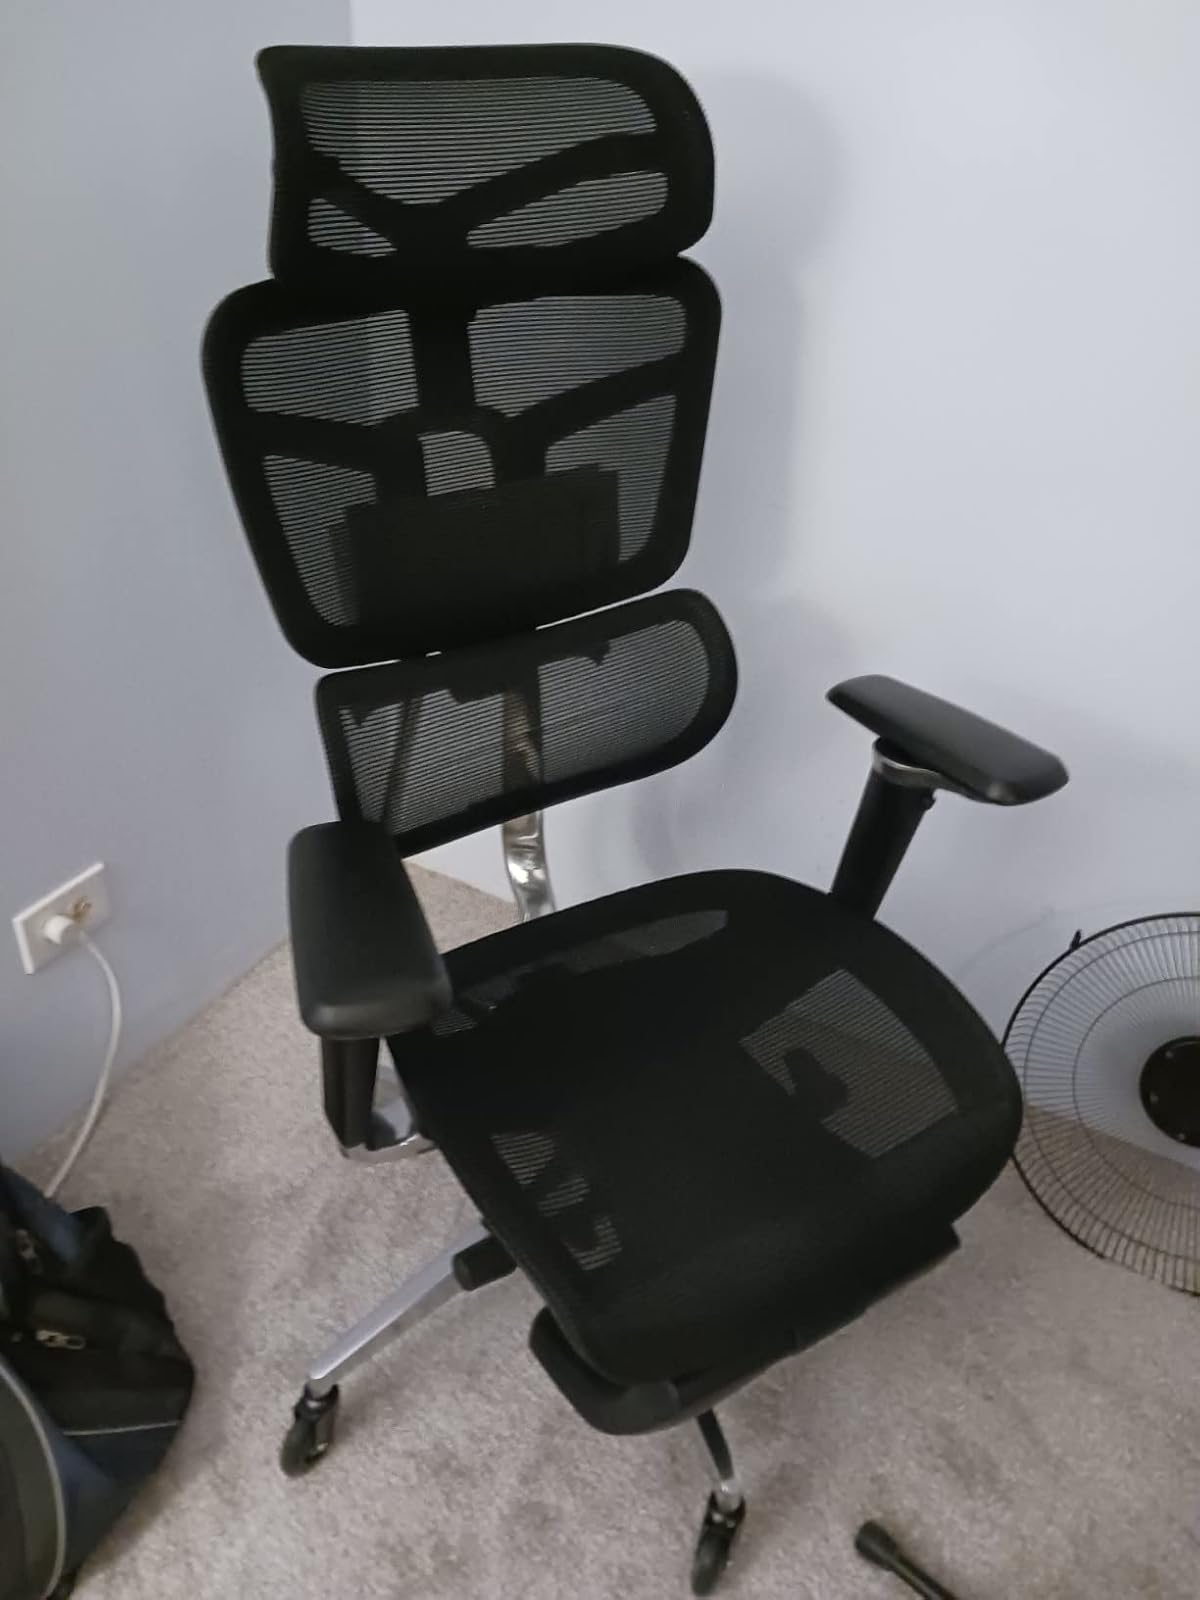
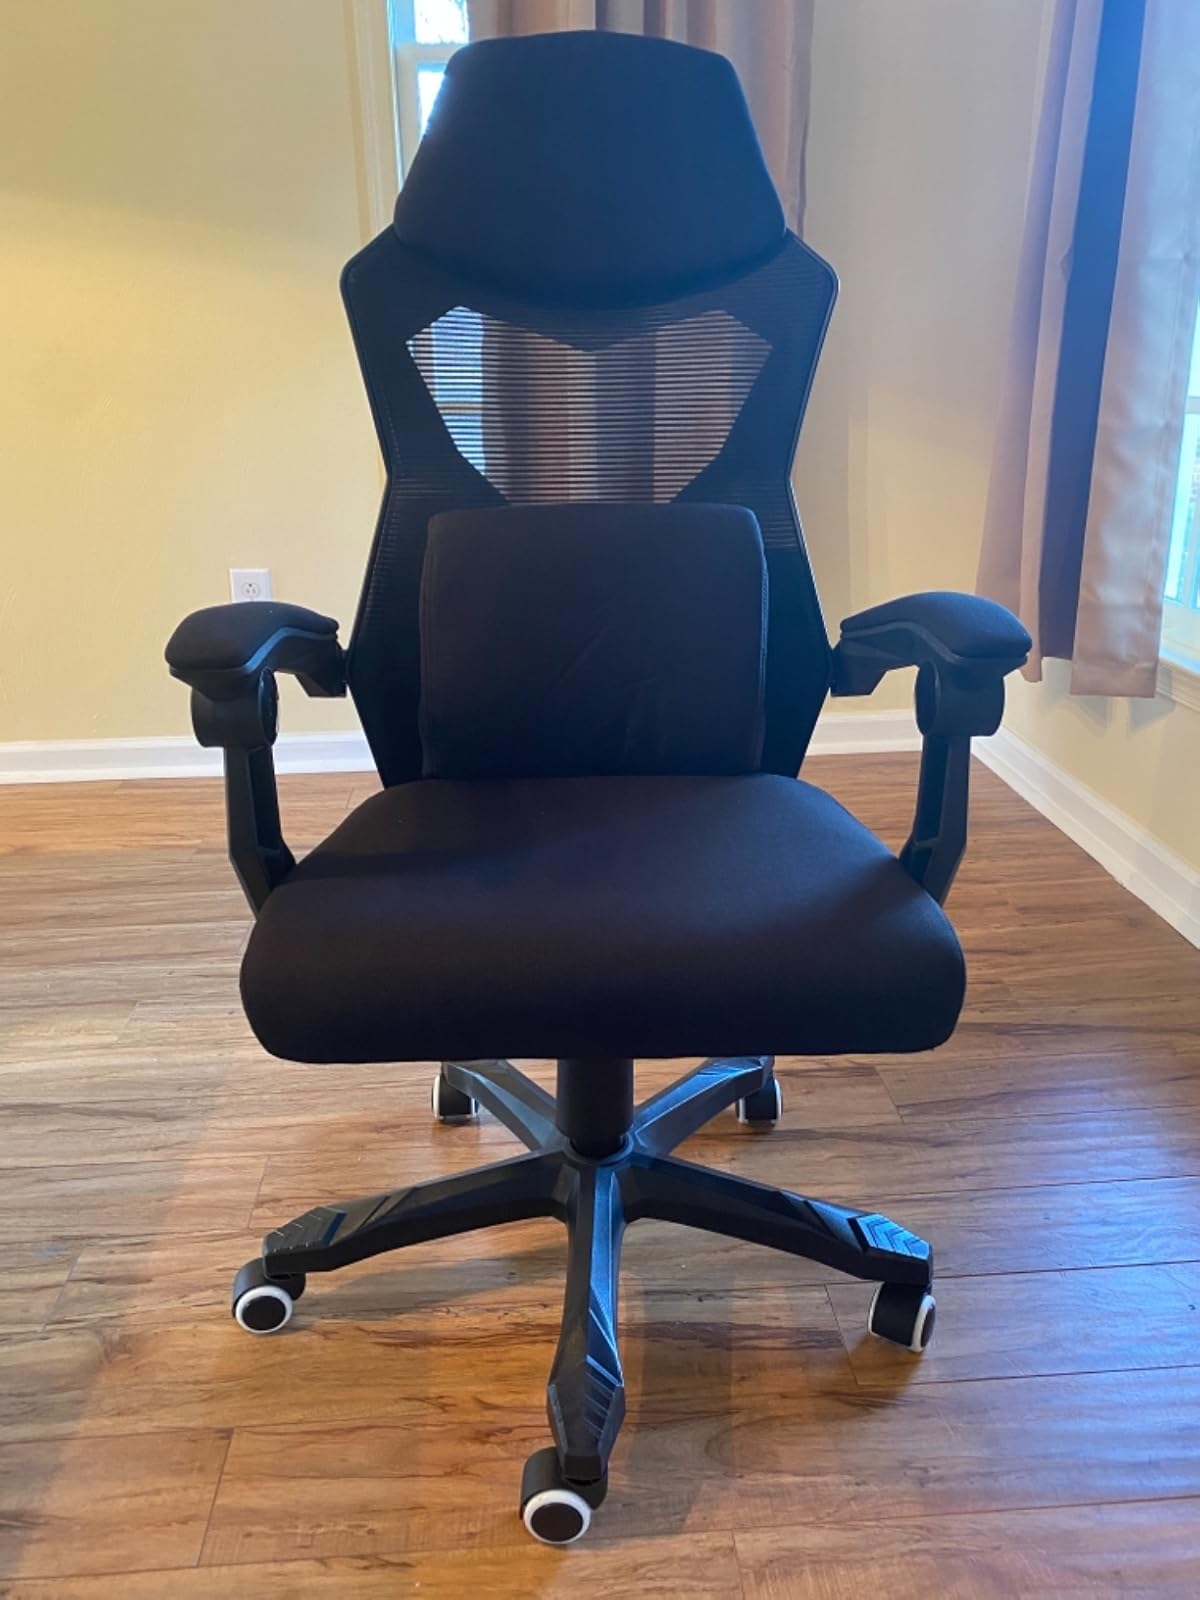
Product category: items_chair
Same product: no